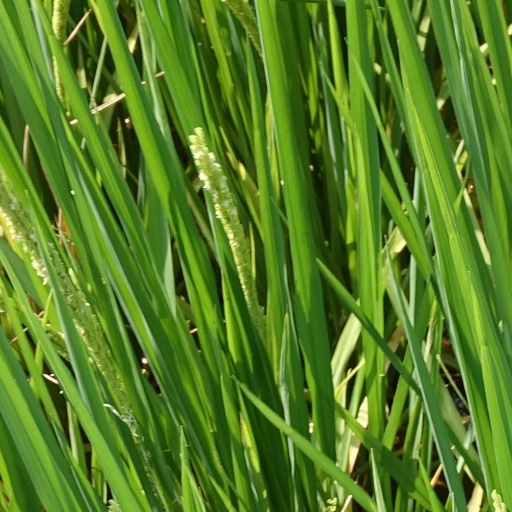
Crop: rice